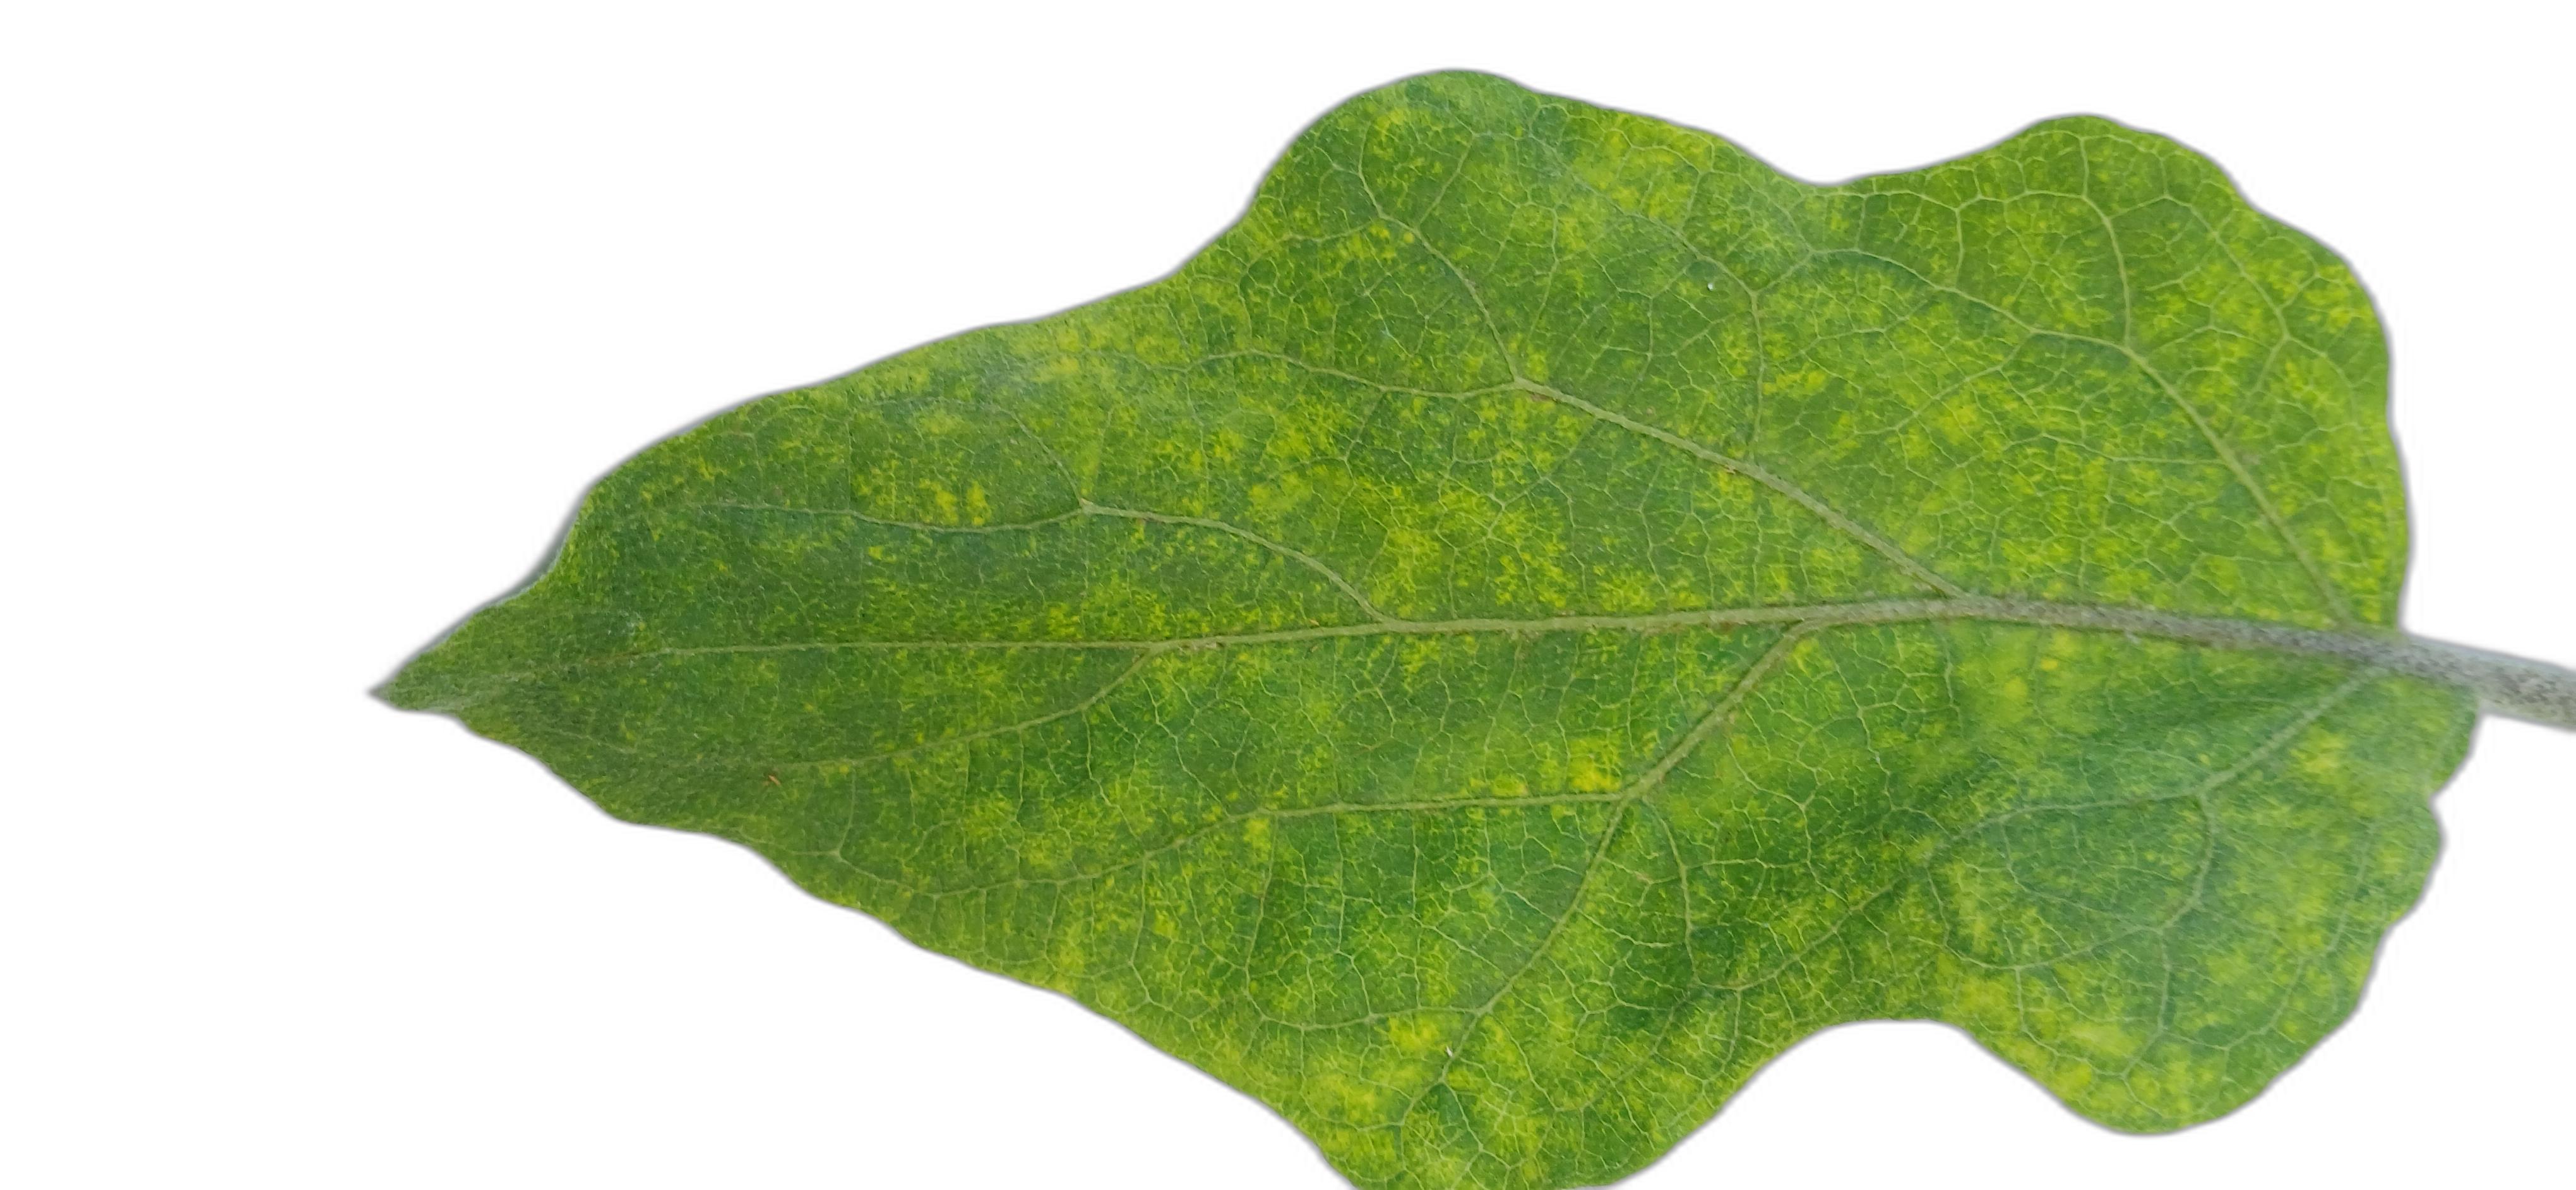
Label: Healthy Leaf